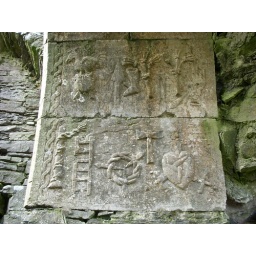
relief from upstairs in the tower house